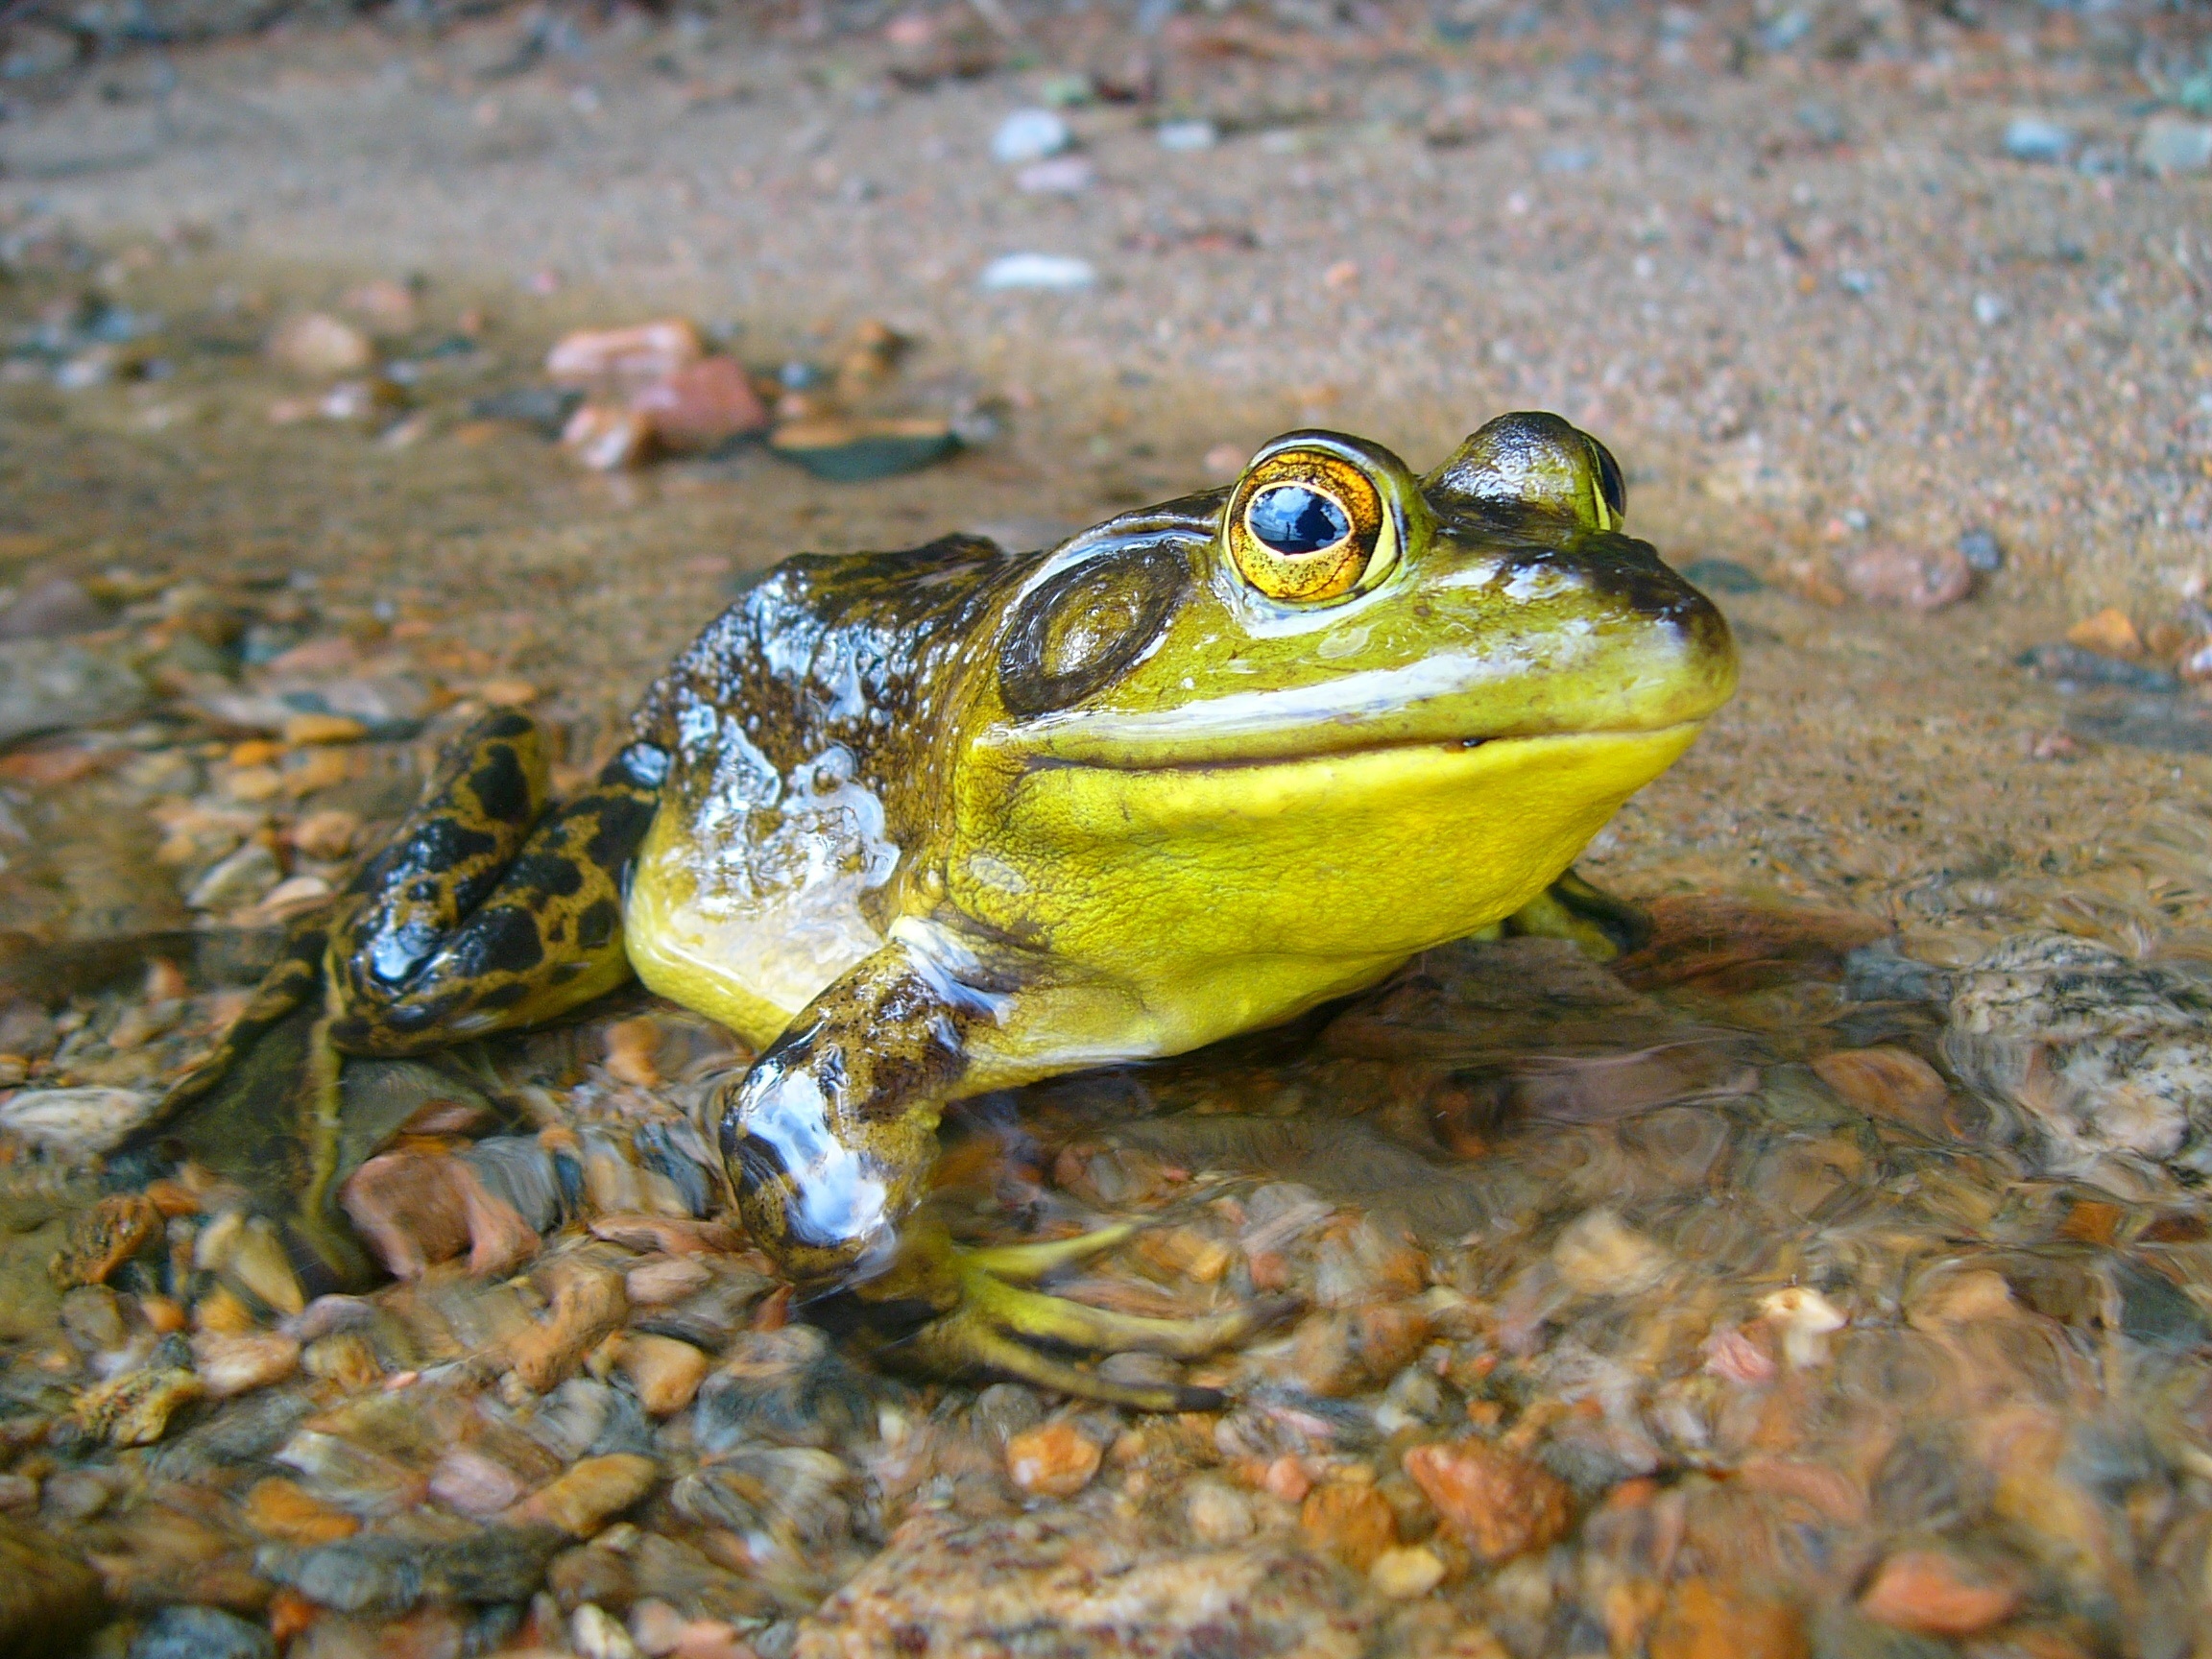
water, nature, wet, animal, wildlife, macro, biology, frog, toad, amphibian, fauna, tree frog, close up, outdoors, eye, vertebrate, bullfrog, ranidae, emydidae, marine biology